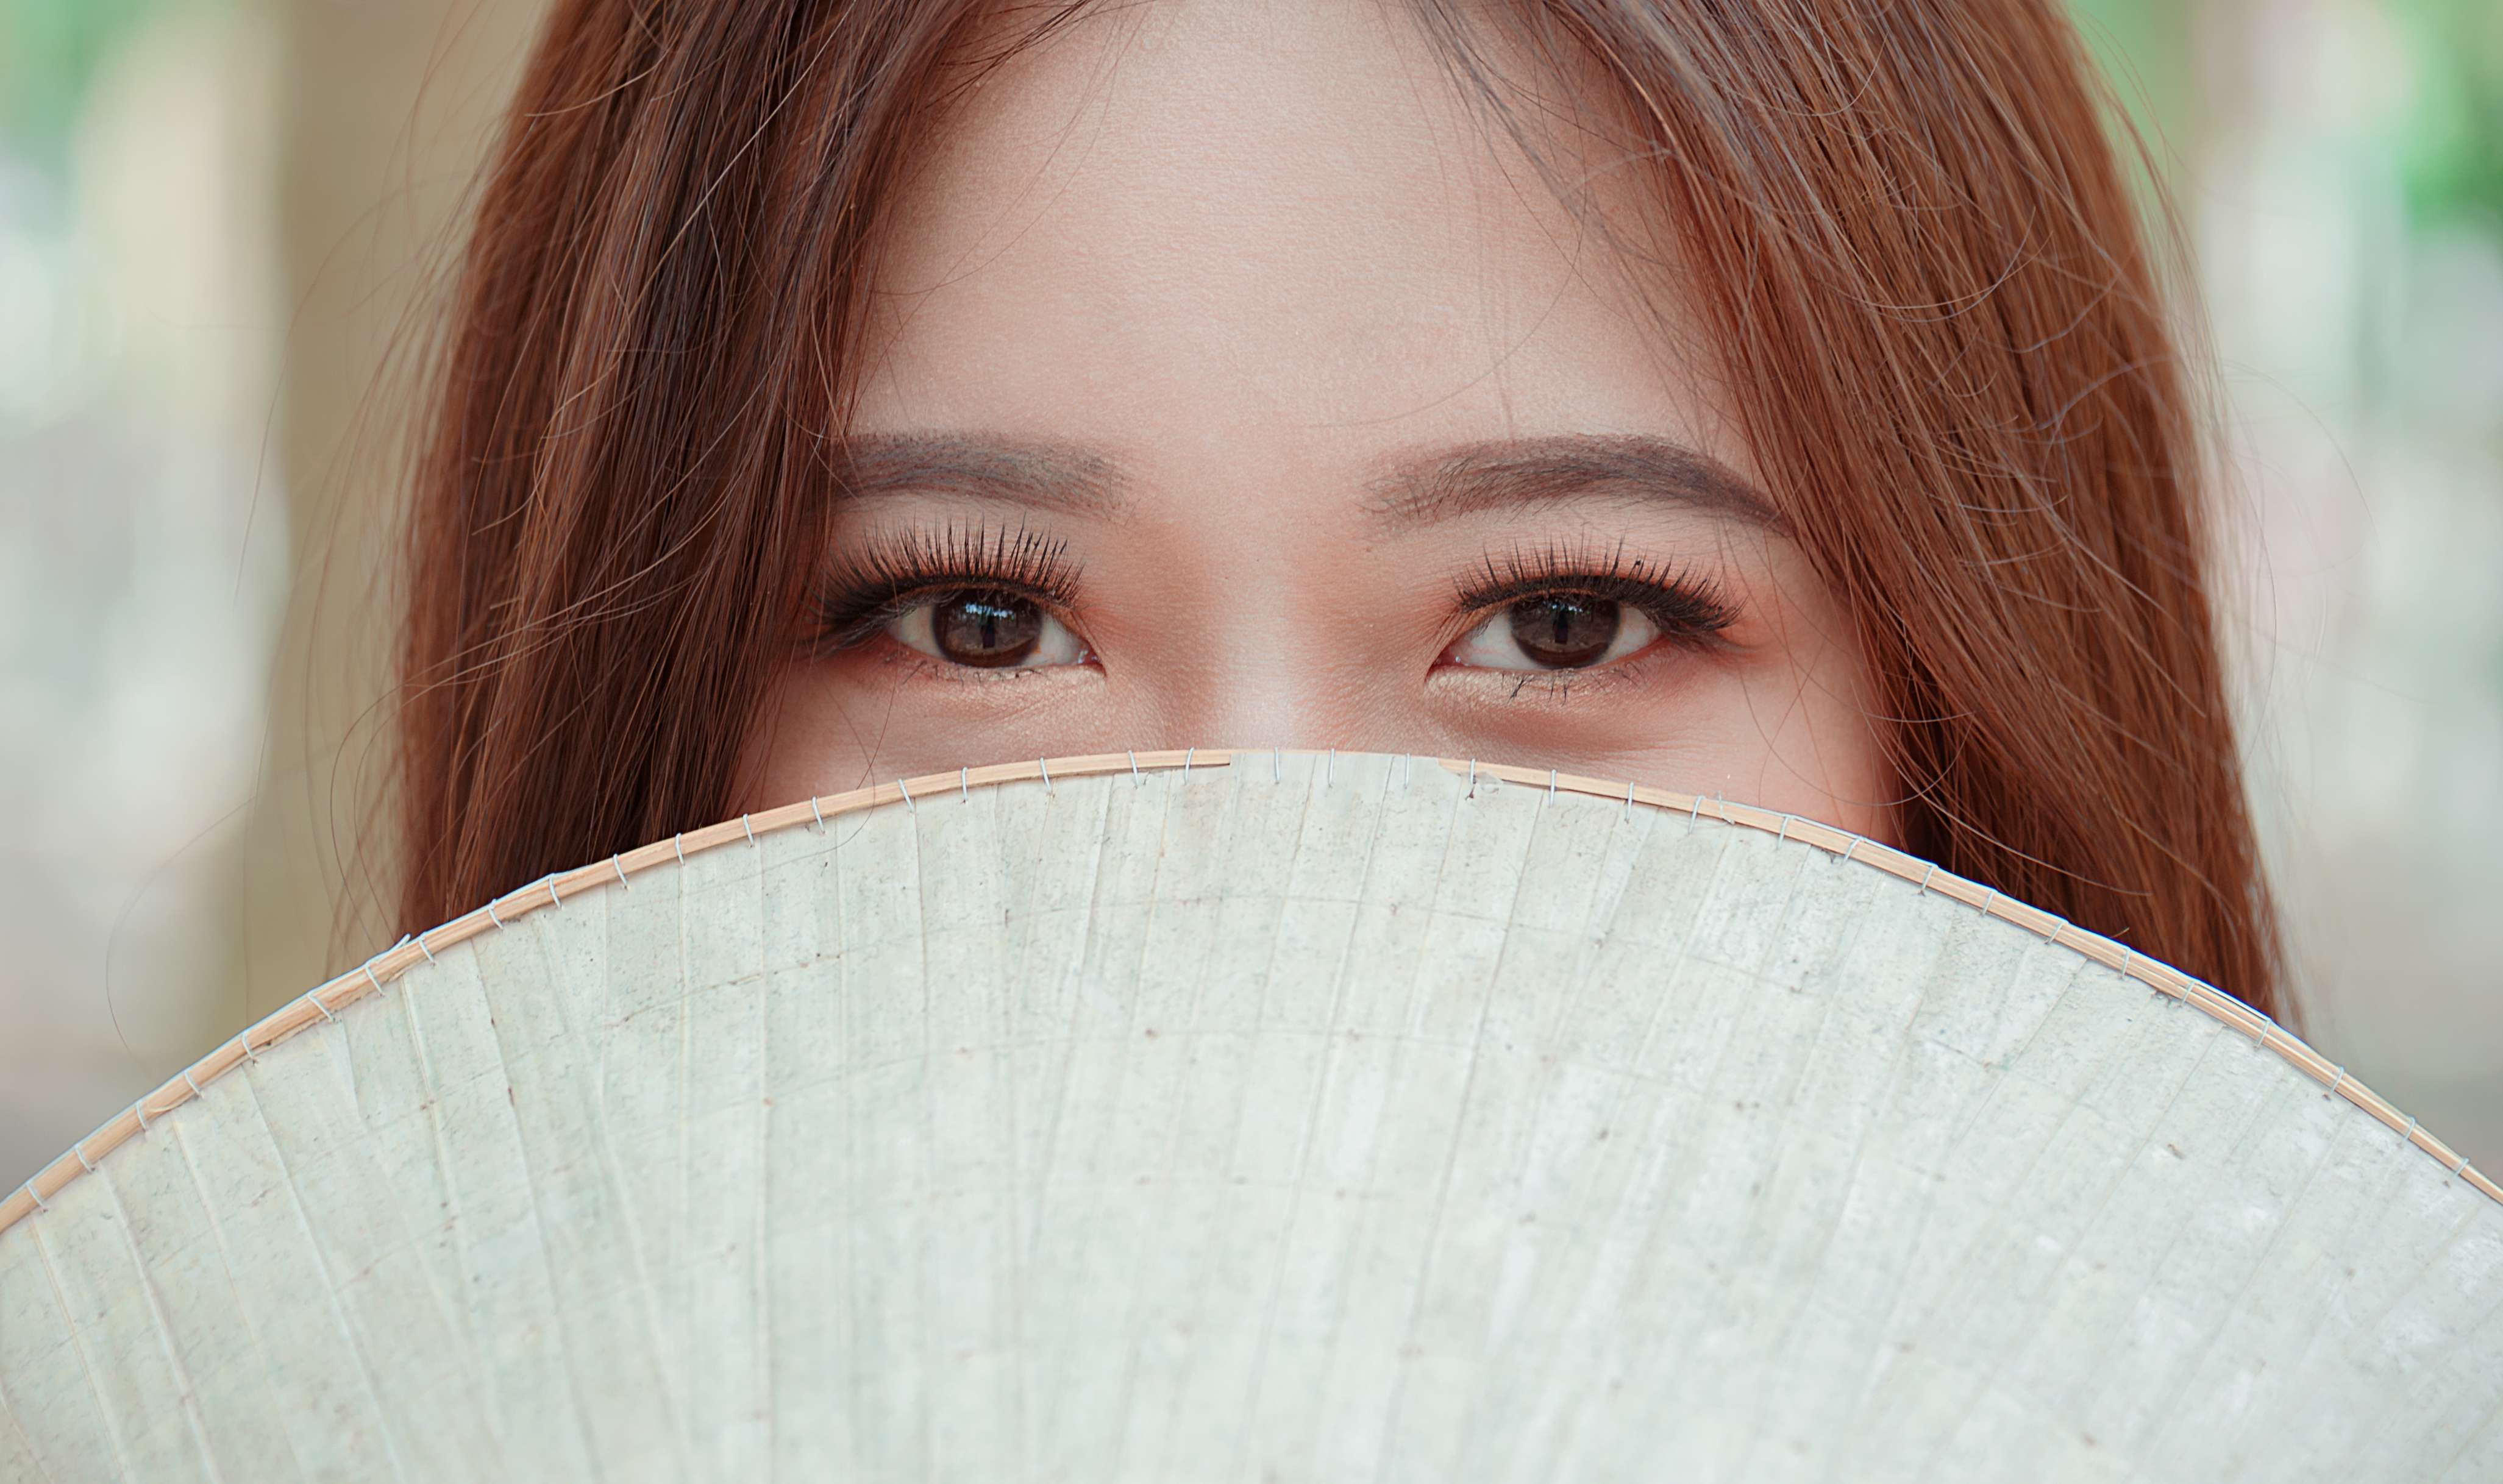
love, cute, portrait, beautiful, happy, girl, eyebrow, hair, skin, eye, human hair color, nose, beauty, forehead, chin, eyelash, close up, cheek, lip, brown hair, hair coloring, organ, long hair, iris, neck, smile, portrait photography